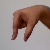
The image shows a hand gesture representing the letter 'Q' in Indian Sign Language.